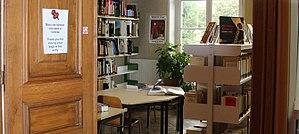
Centre de documentation
L'Institut international de la marionnette est une association loi 1901 sise à Charleville-Mézières, qui a pour mission de contribuer au développement des arts de la marionnette à travers la formation et la recherche. L'institut contribue également à la valorisation de ceux-ci sur le plan national et international par le biais de rencontres, de colloques et de résidences d'artistes et de chercheurs. Ces missions sont définies par le Ministère de la Culture.